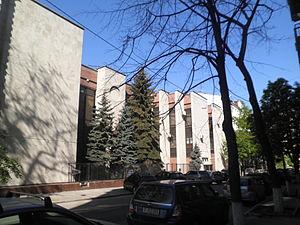
Cette liste comprend les représentations diplomatiques de la Hongrie, à l'exclusion des consulats honoraires.